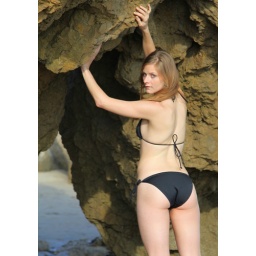
Photoshoot of a pretty model with long blonde hair and blue eyes in a black bikini.